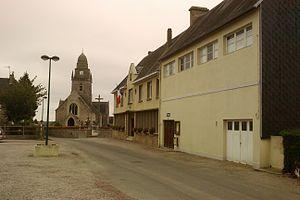
Église Saint-Martin et mairie des Veys
Les Veys est une ancienne commune française, située dans le département de la Manche en région Normandie, devenue le 1ᵉʳ janvier 2017 une commune déléguée au sein de la commune nouvelle de Carentan les Marais.